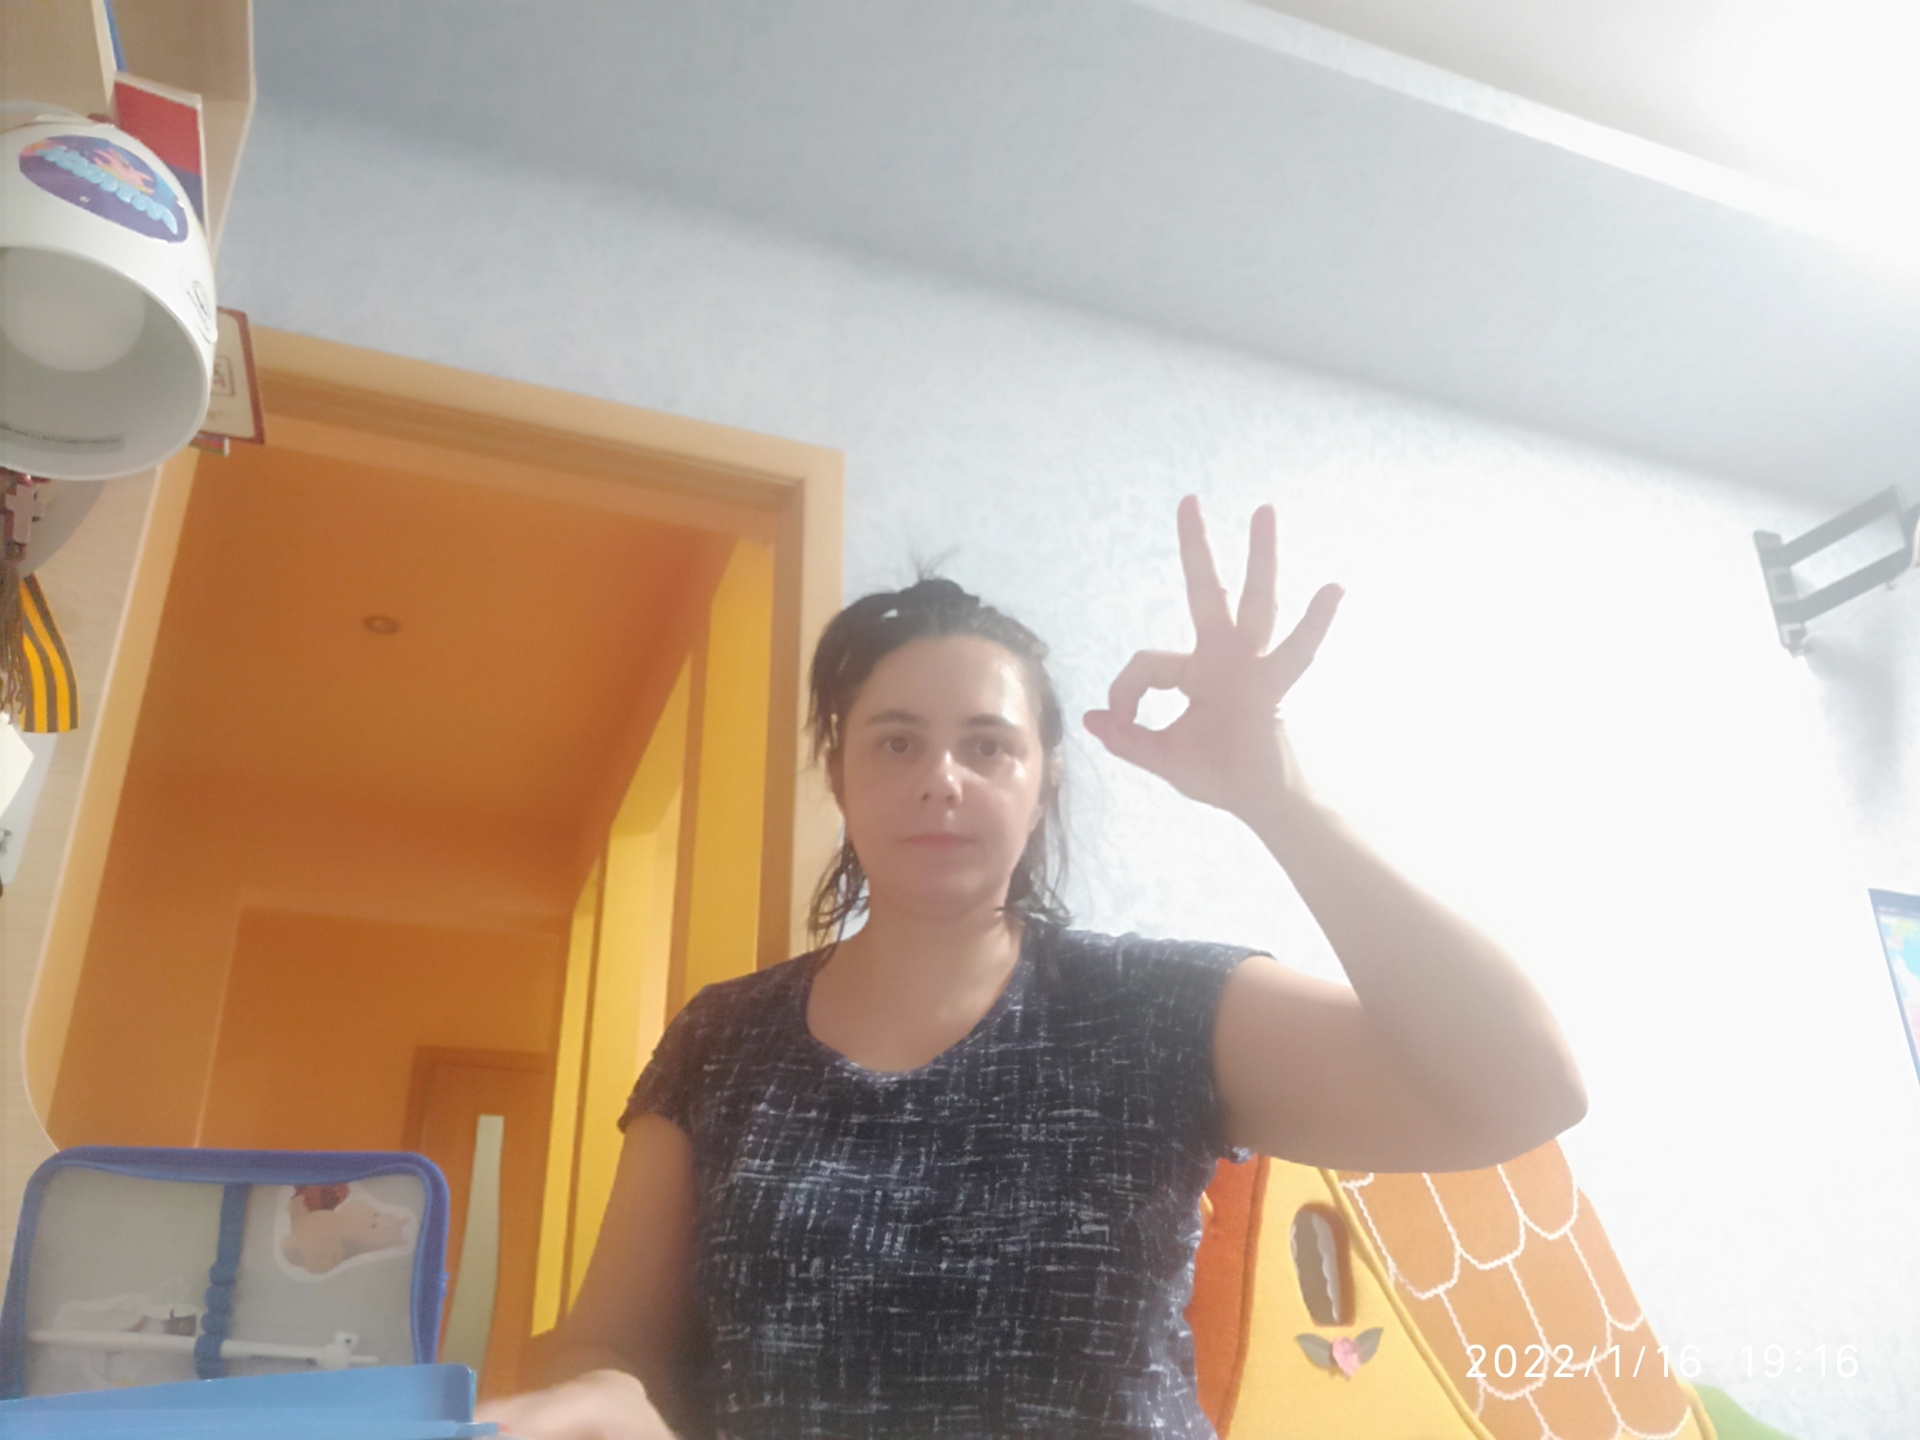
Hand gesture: ok